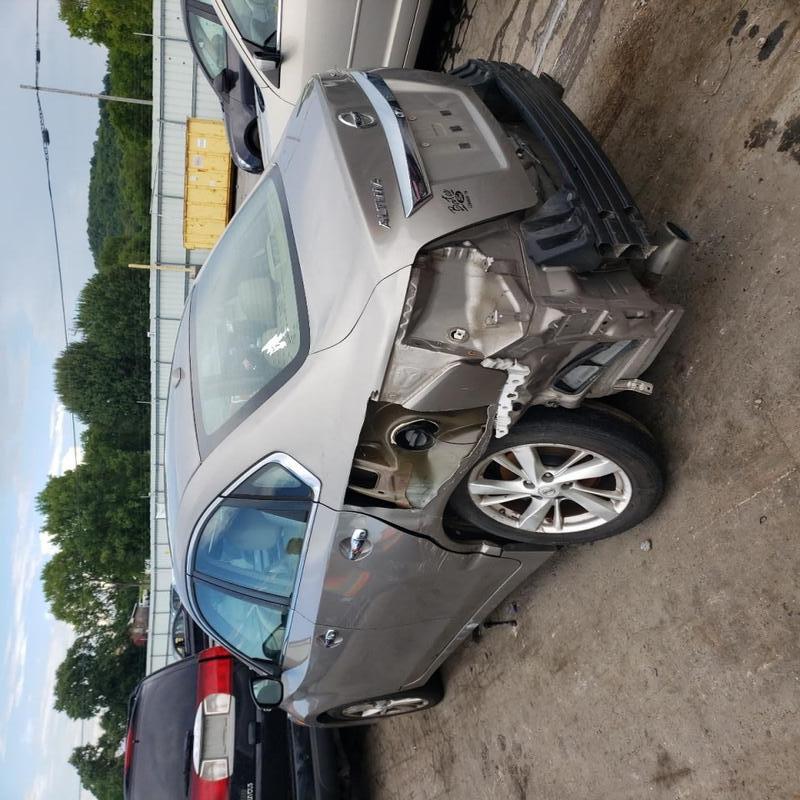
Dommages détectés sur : porte arrière droite, aile arrière droite, feu arrière droit, feu arrière gauche, pare-choc arrière, plaque d'immatriculation arrière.
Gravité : majeur